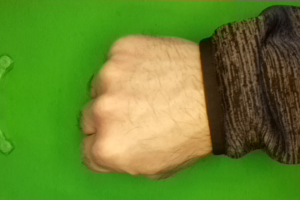
Label: rock